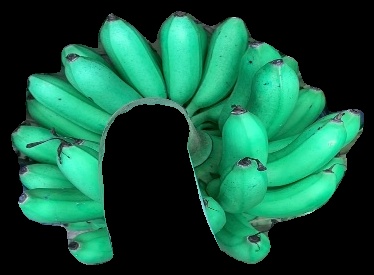
Variety: rasbale
Grade: grade1